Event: Nepal Earthquake
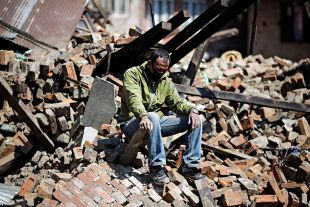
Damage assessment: damage